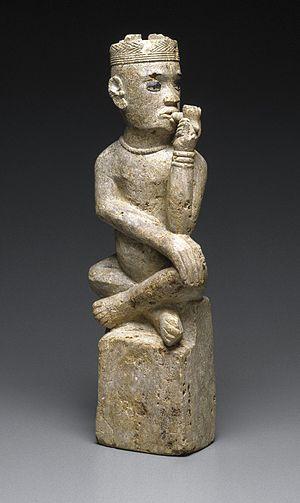
Les Boma sont une population d'Afrique centrale vivant à l'ouest de la République démocratique du Congo.